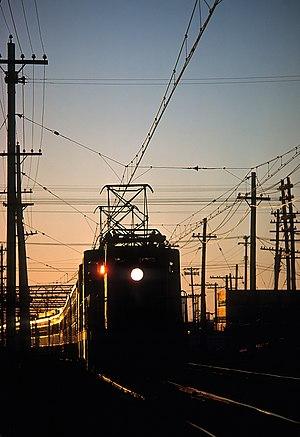
Les trains de banlieue de Montréal sont un réseau de six lignes de trains de banlieue de la Région métropolitaine de Montréal, opéré par Bombardier Transportation mais exploitées par exo, l'identité de marque du Réseau de transport métropolitain, anciennement l'Agence métropolitaine de transport, mandaté par l'Autorité régionale de transport métropolitain, desservant la région métropolitaine de Montréal.